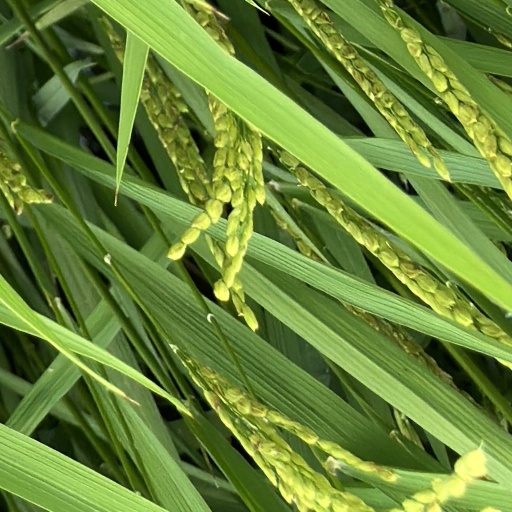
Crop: rice